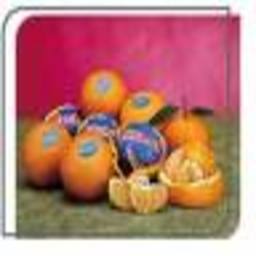
Label: peels